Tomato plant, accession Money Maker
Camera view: bottom (45 deg); turntable rotation: 120 degrees
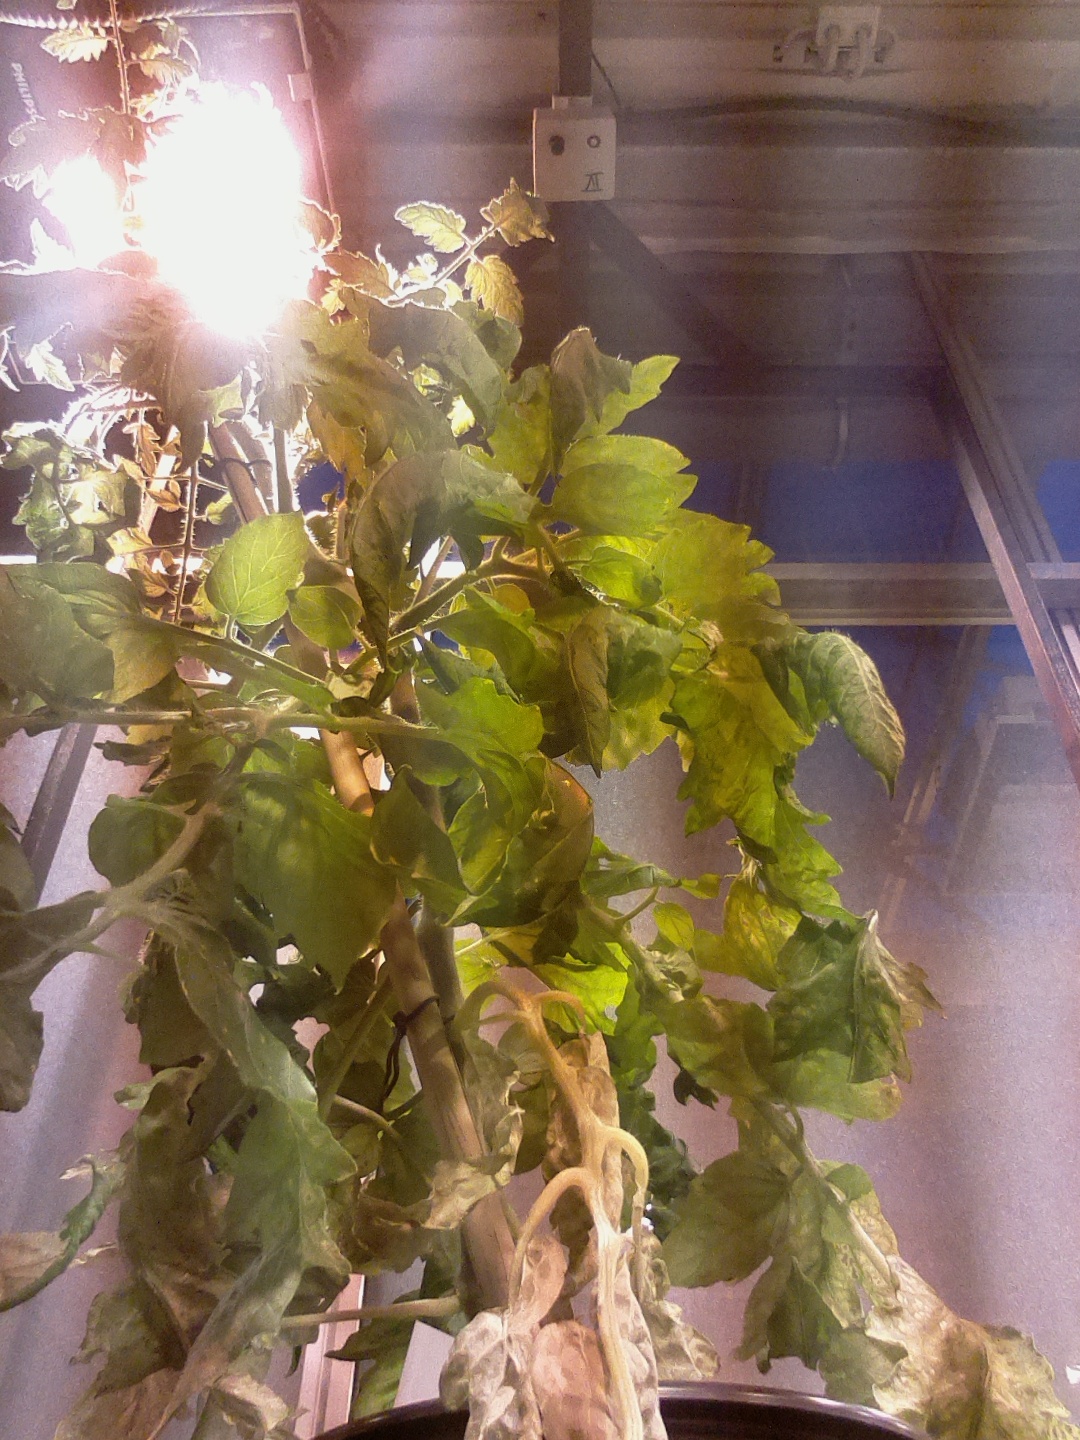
BBCH growth stage 73: 30%-40% of final fruit size